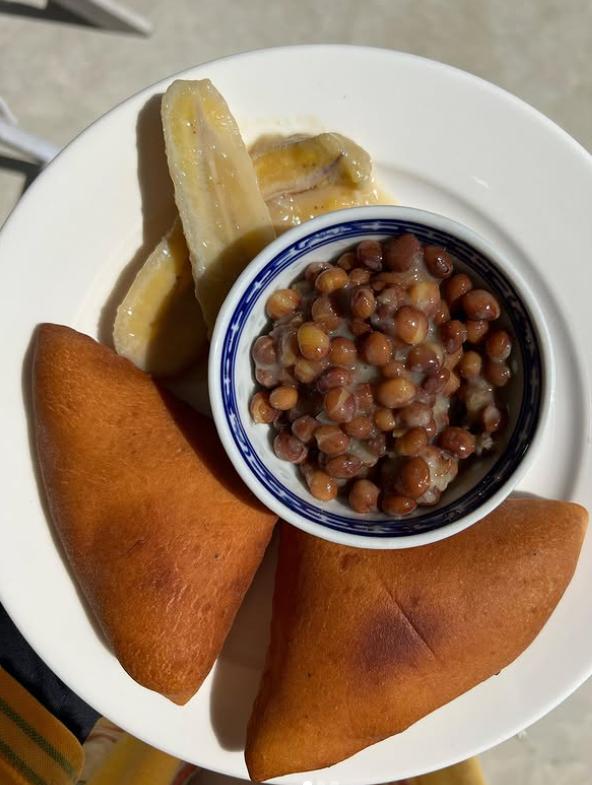
Sahani hii lina vyakula tofauti ambavyo vina virutubishi vya kusaidia mwili dhidi ya magonjwa nayo ni kama githeri, mahamri, na matoke.